Wilder, Minnesota

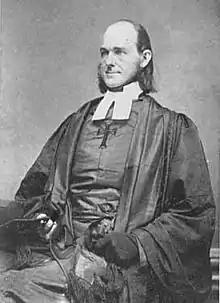
The Reverend James Lloyd Breck, namesake of The Breck School

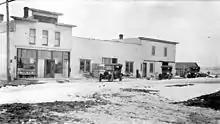
Main Street, c. 1910

Wilder was founded in 1885. It was named for Amherst Holcomb Wilder, a railroad official. Wilder was incorporated as a city in 1899. A post office was established in Wilder in 1886, and remained in operation until it was discontinued in 1991.